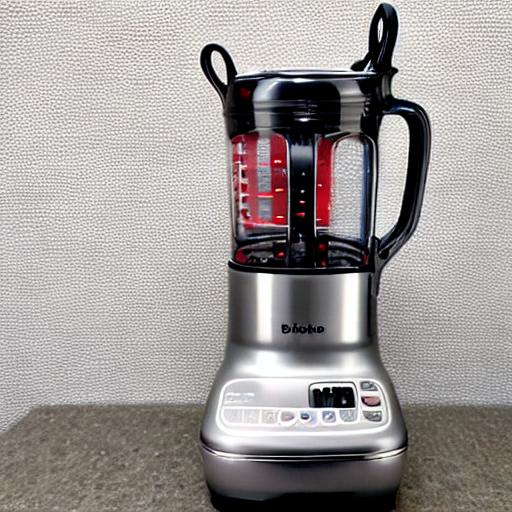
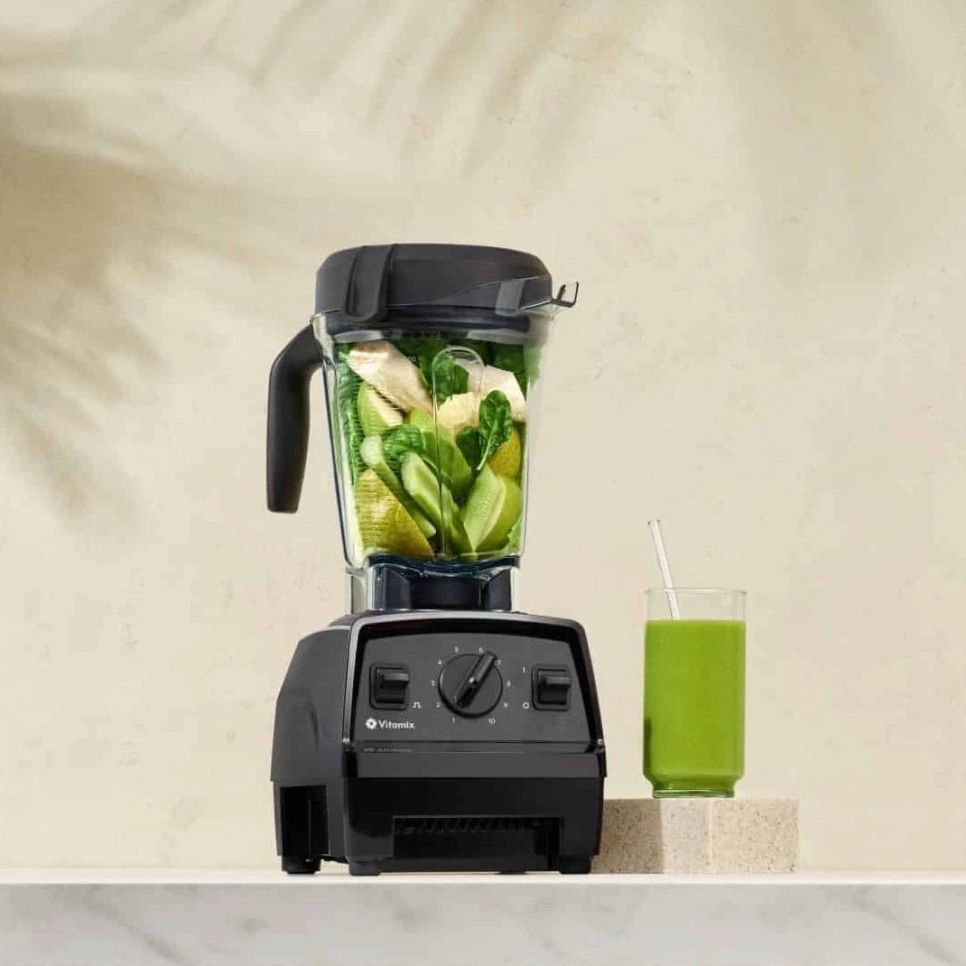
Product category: items_blender
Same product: no